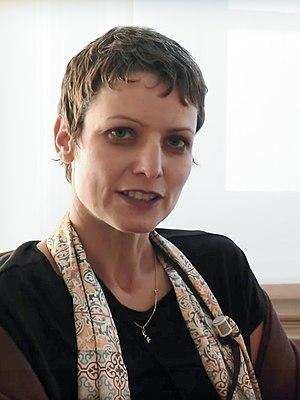
Sophie Divry, née en 1979 à Montpellier, est une écrivaine française. Elle vit à Lyon.